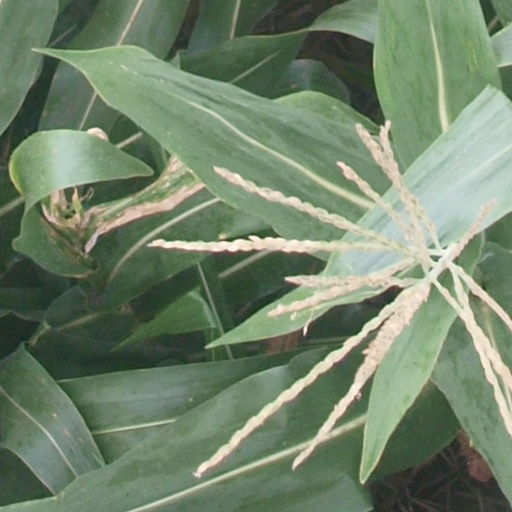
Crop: maize; corn